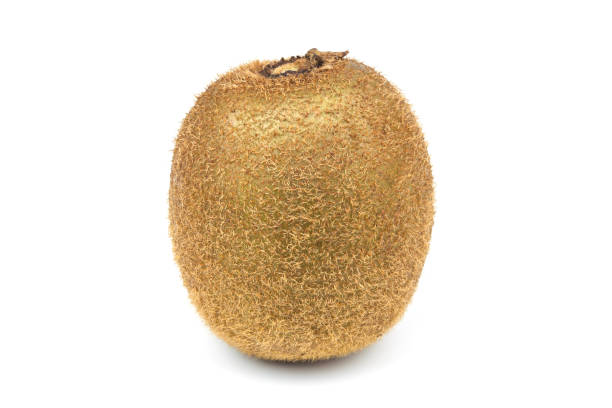
Label: Kiwi